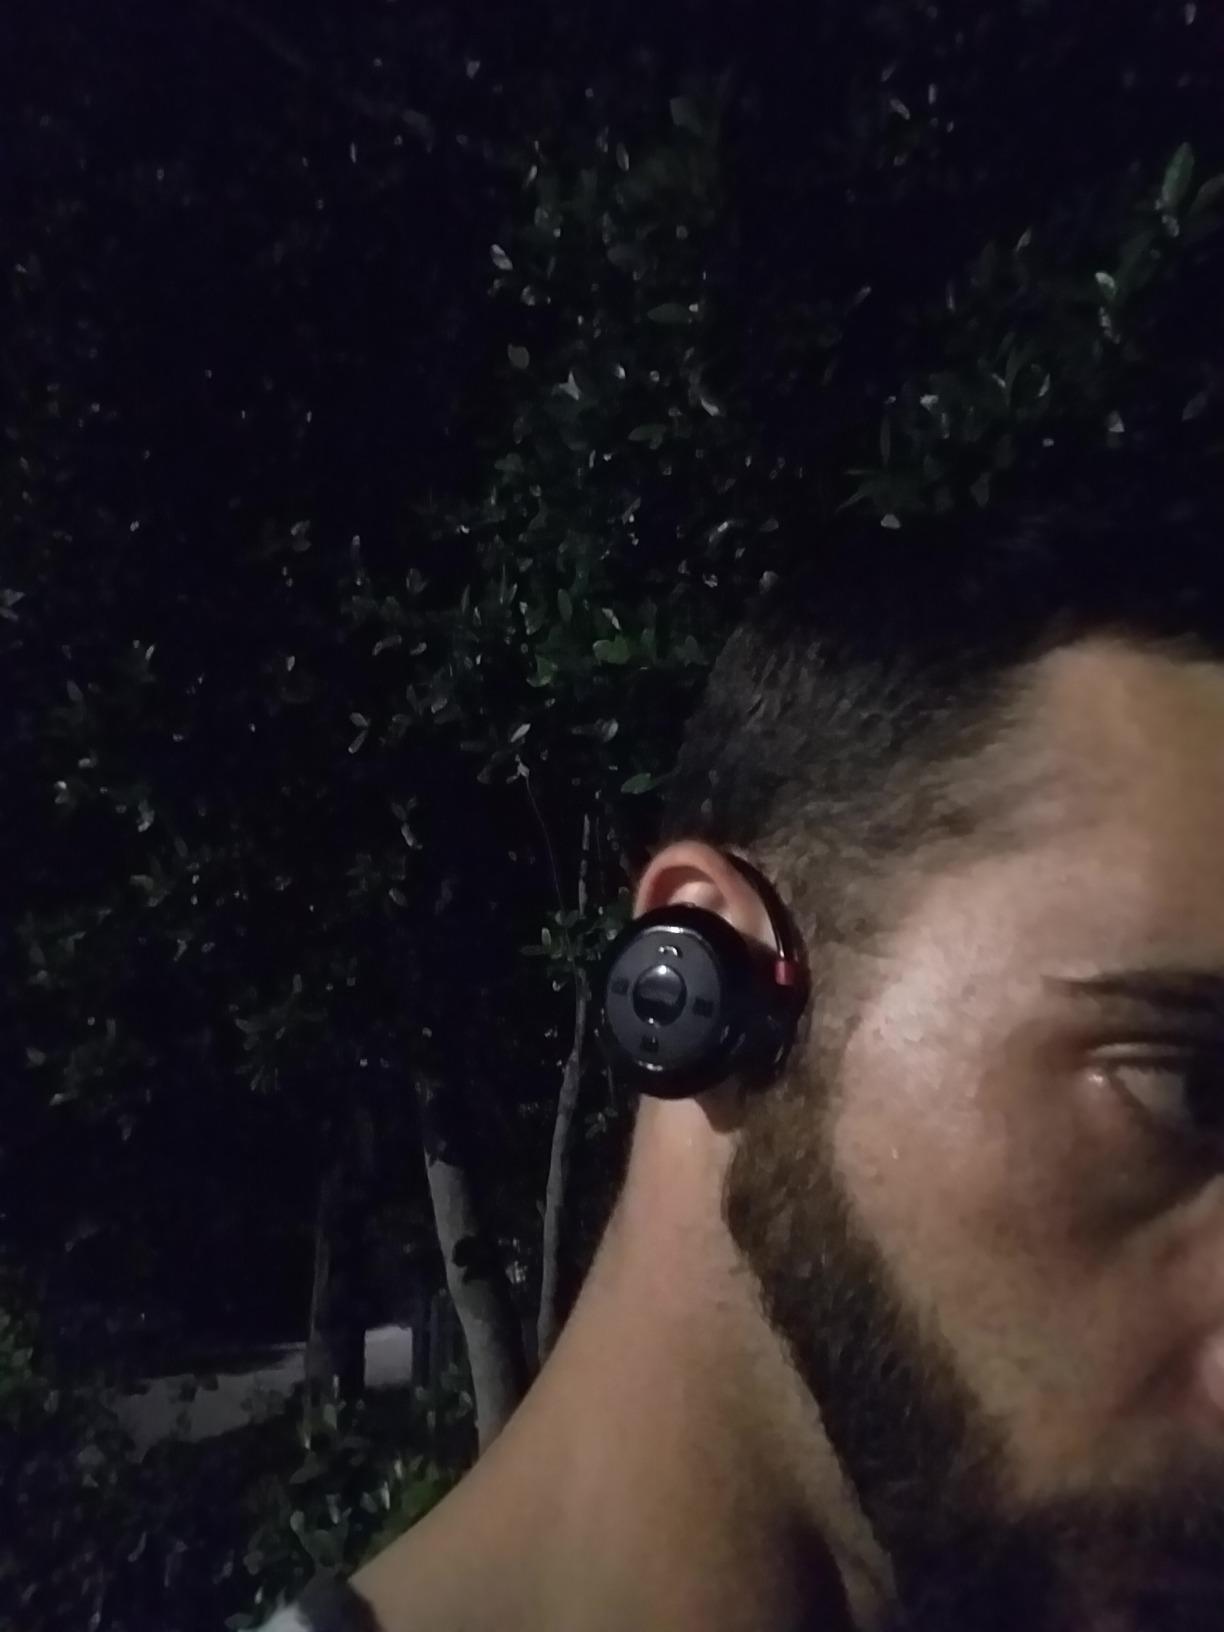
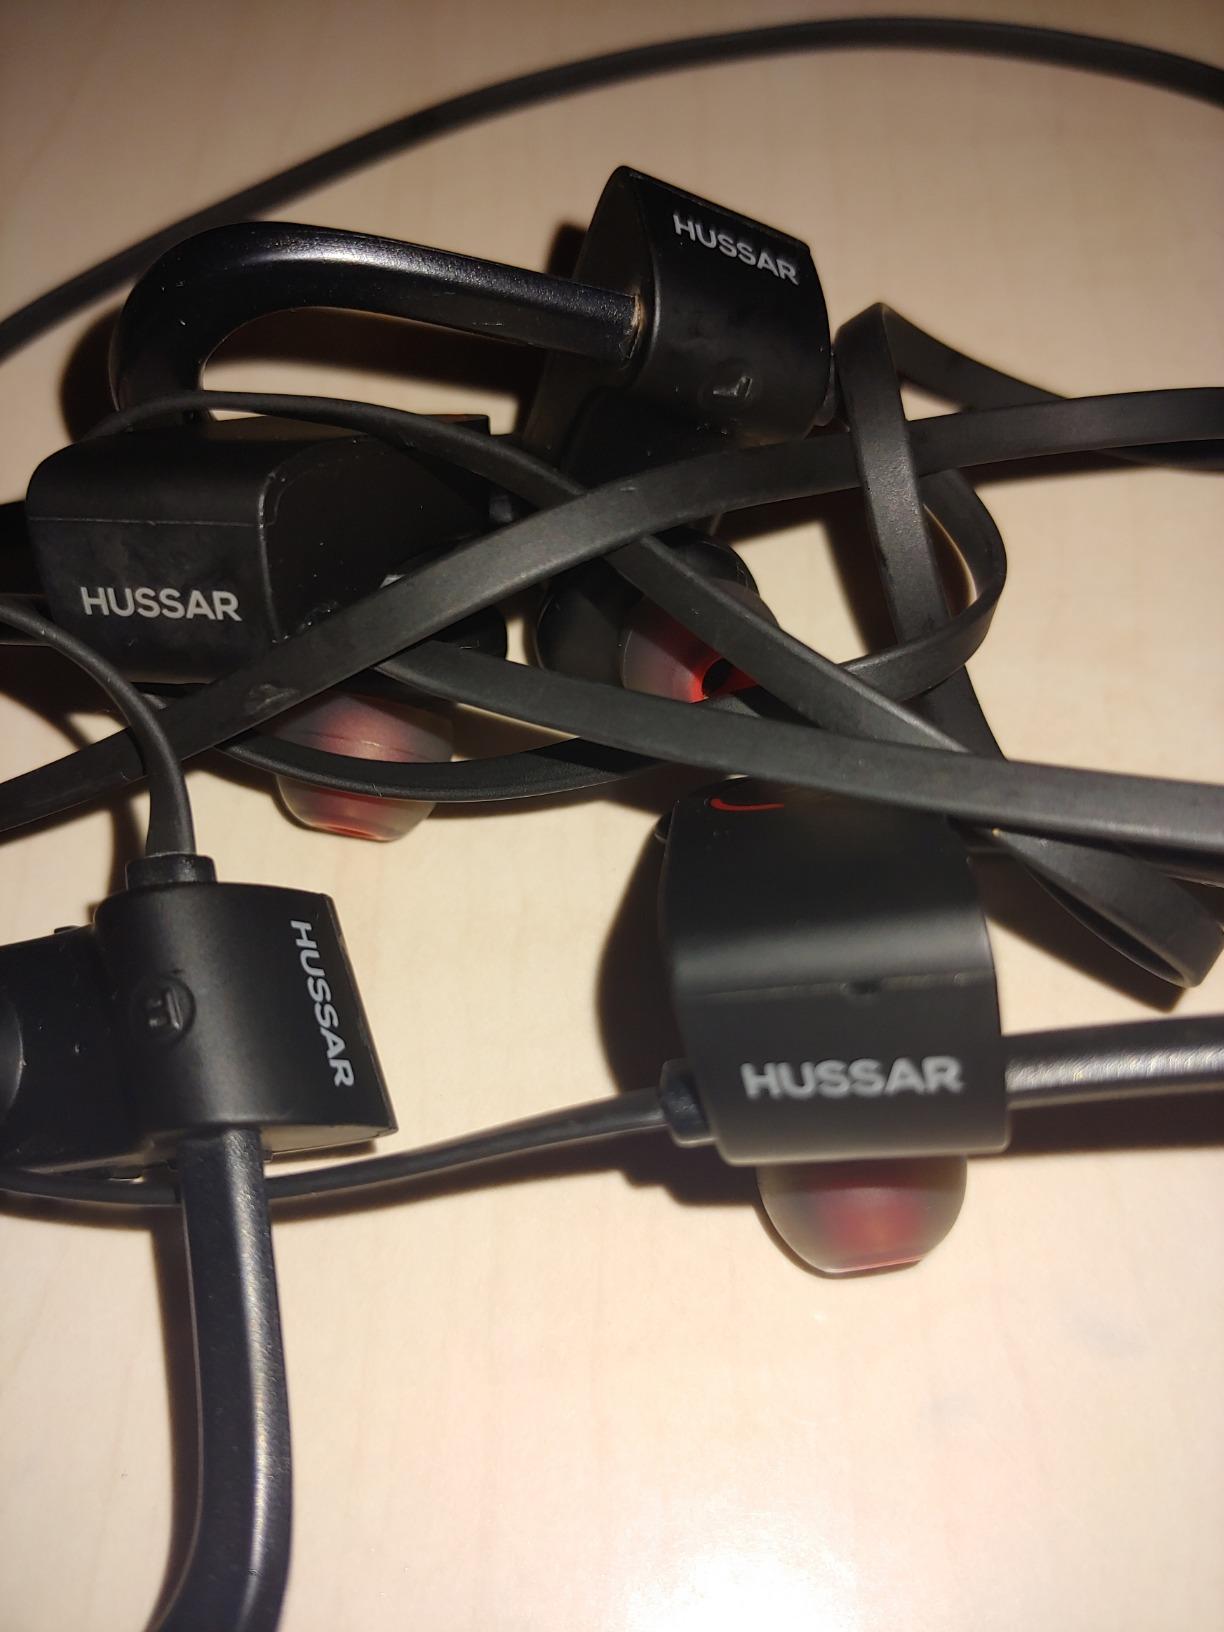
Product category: headphones
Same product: no